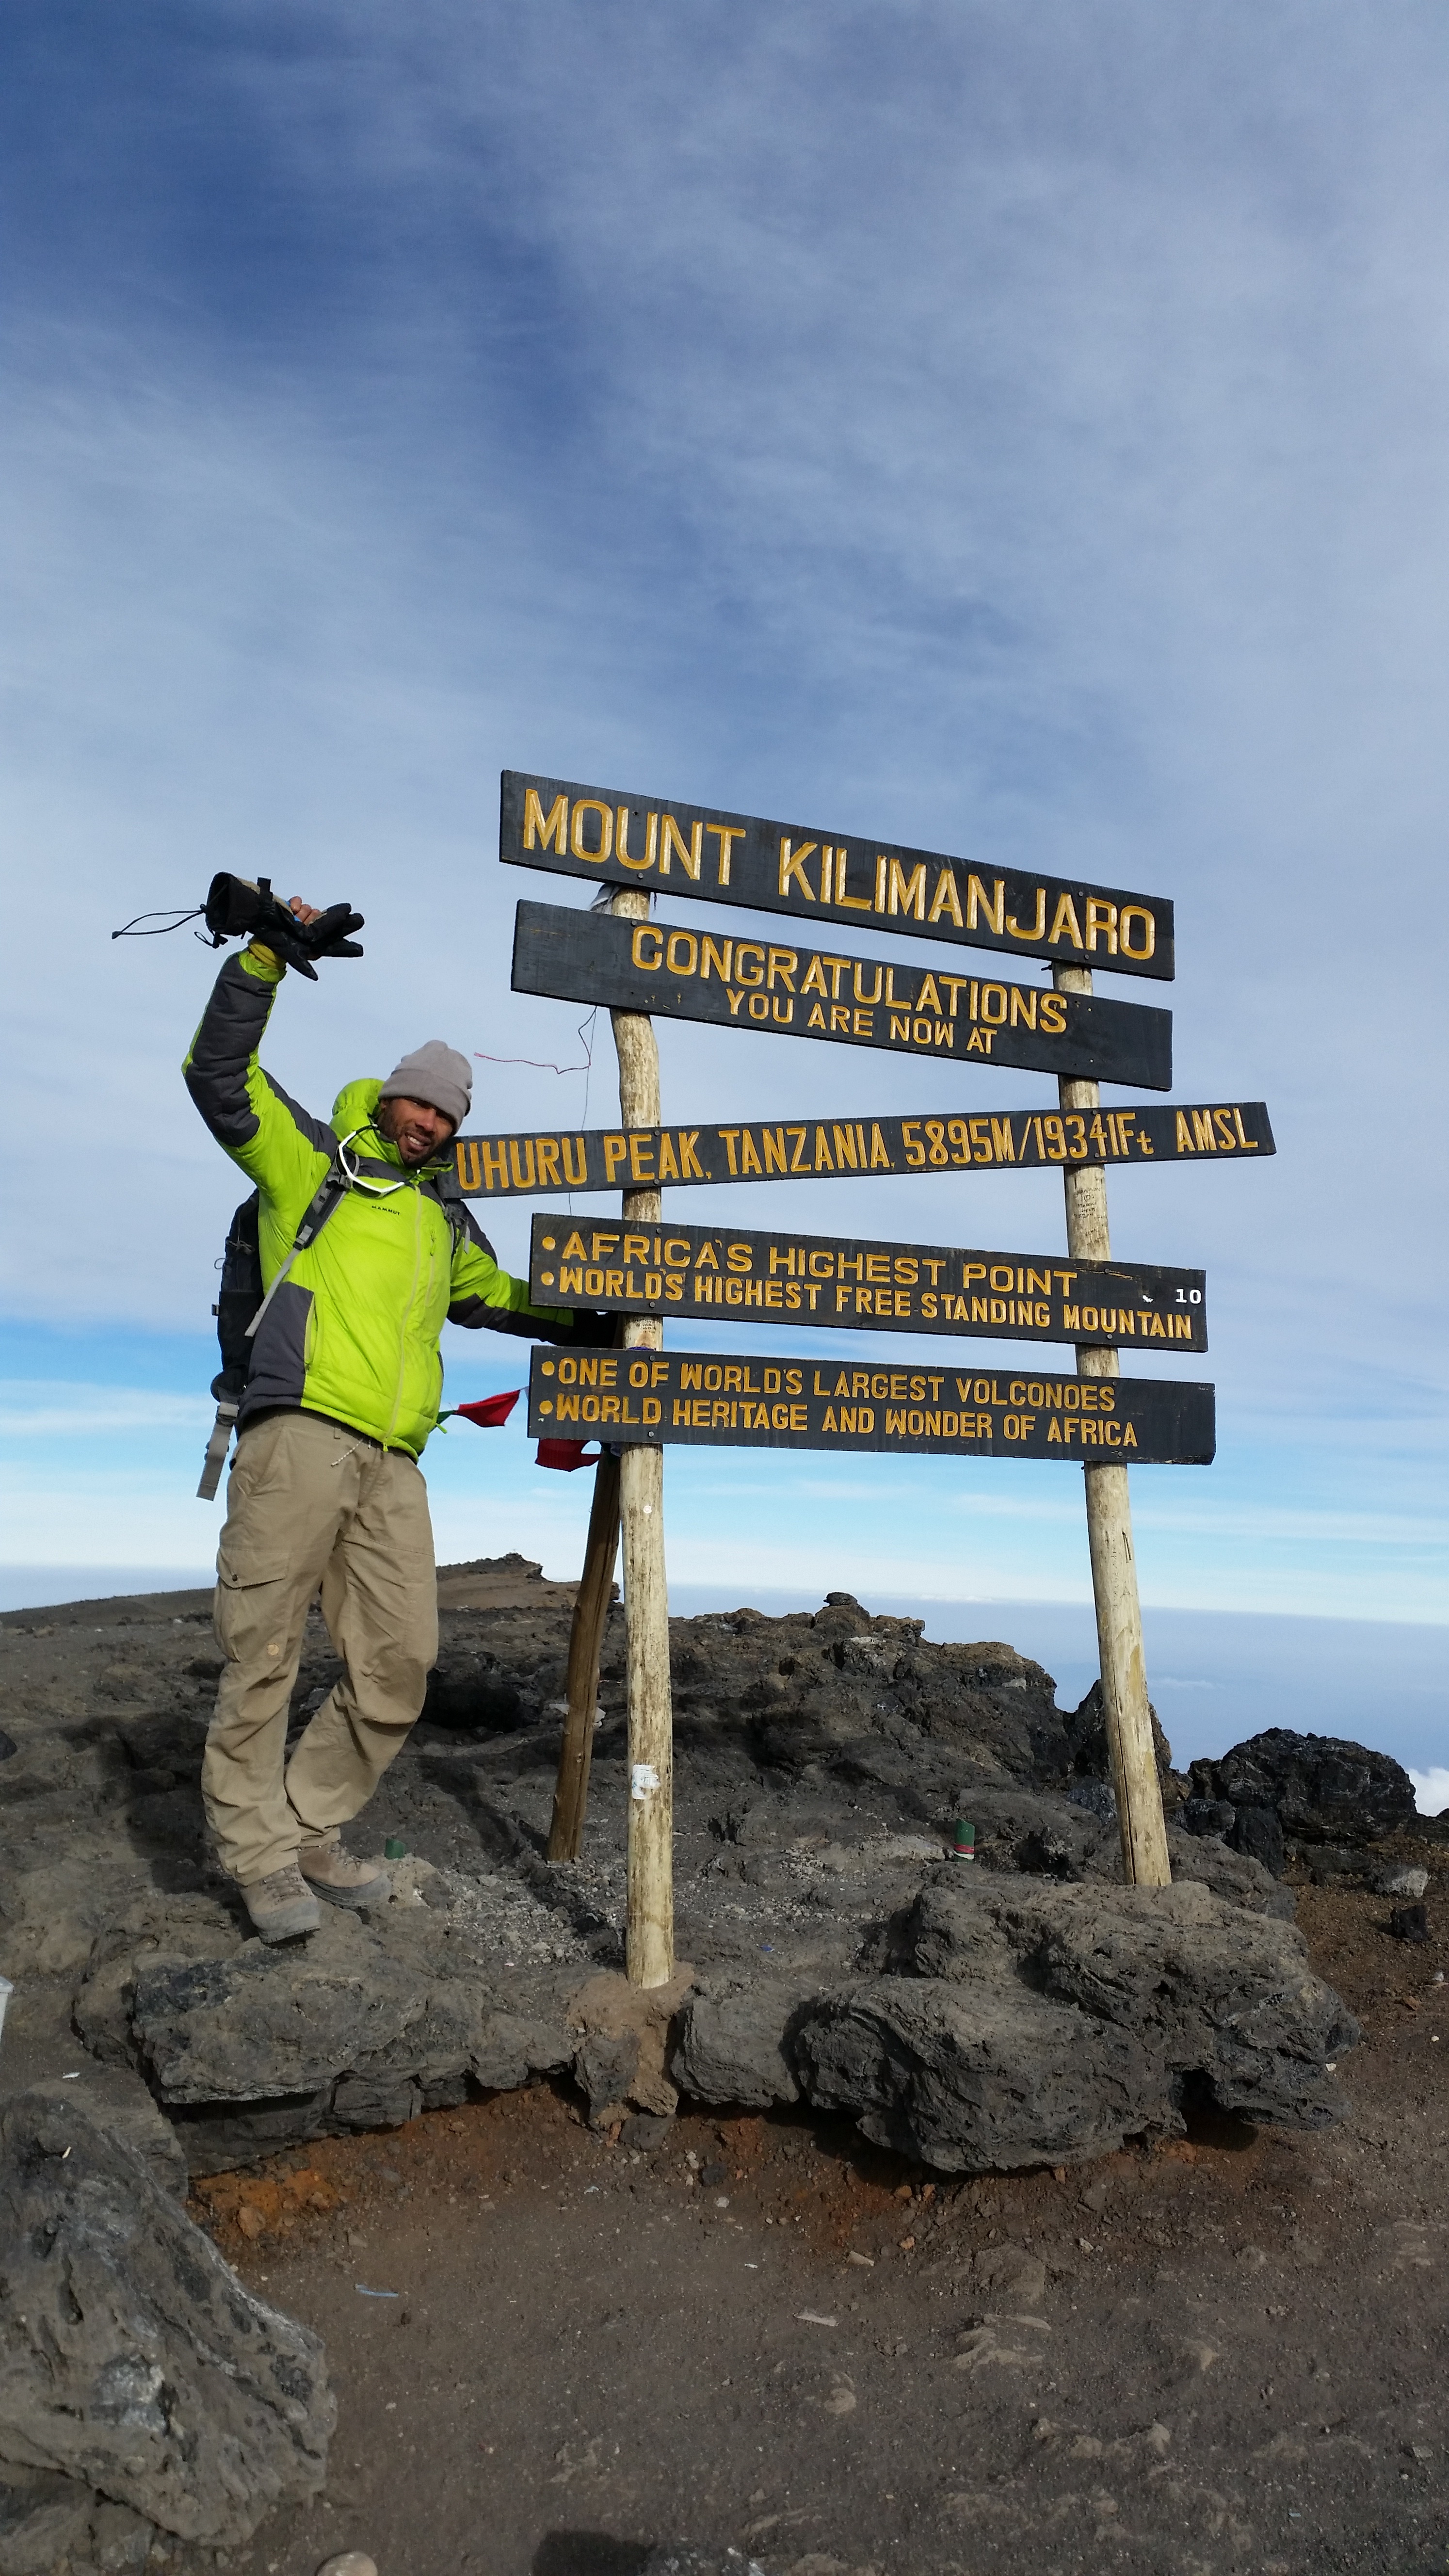
man, sea, coast, mountain, people, adventure, summit, mountaineering, mountains, kilimanjaro, at the top